Question: Please indicate a possible affordance area of the baseball bat that can be used for holding
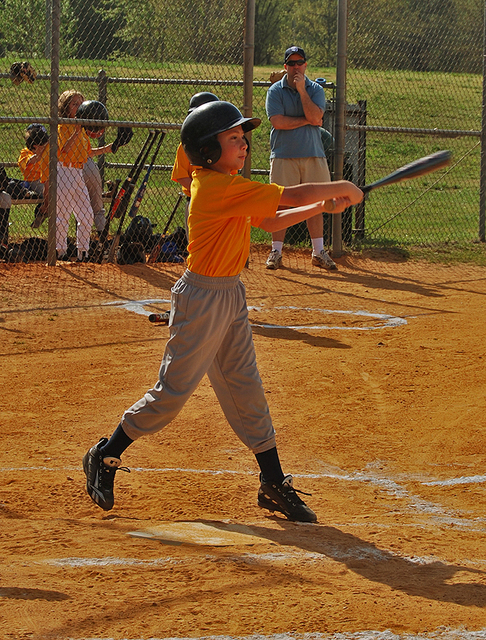
Answer: [318.088, 169.825, 368.614, 221.754]